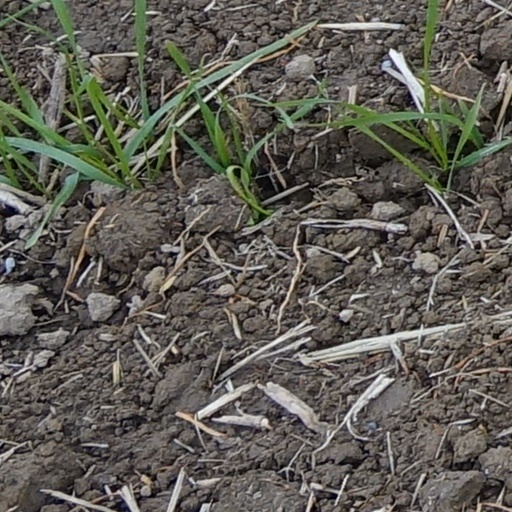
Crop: wheat